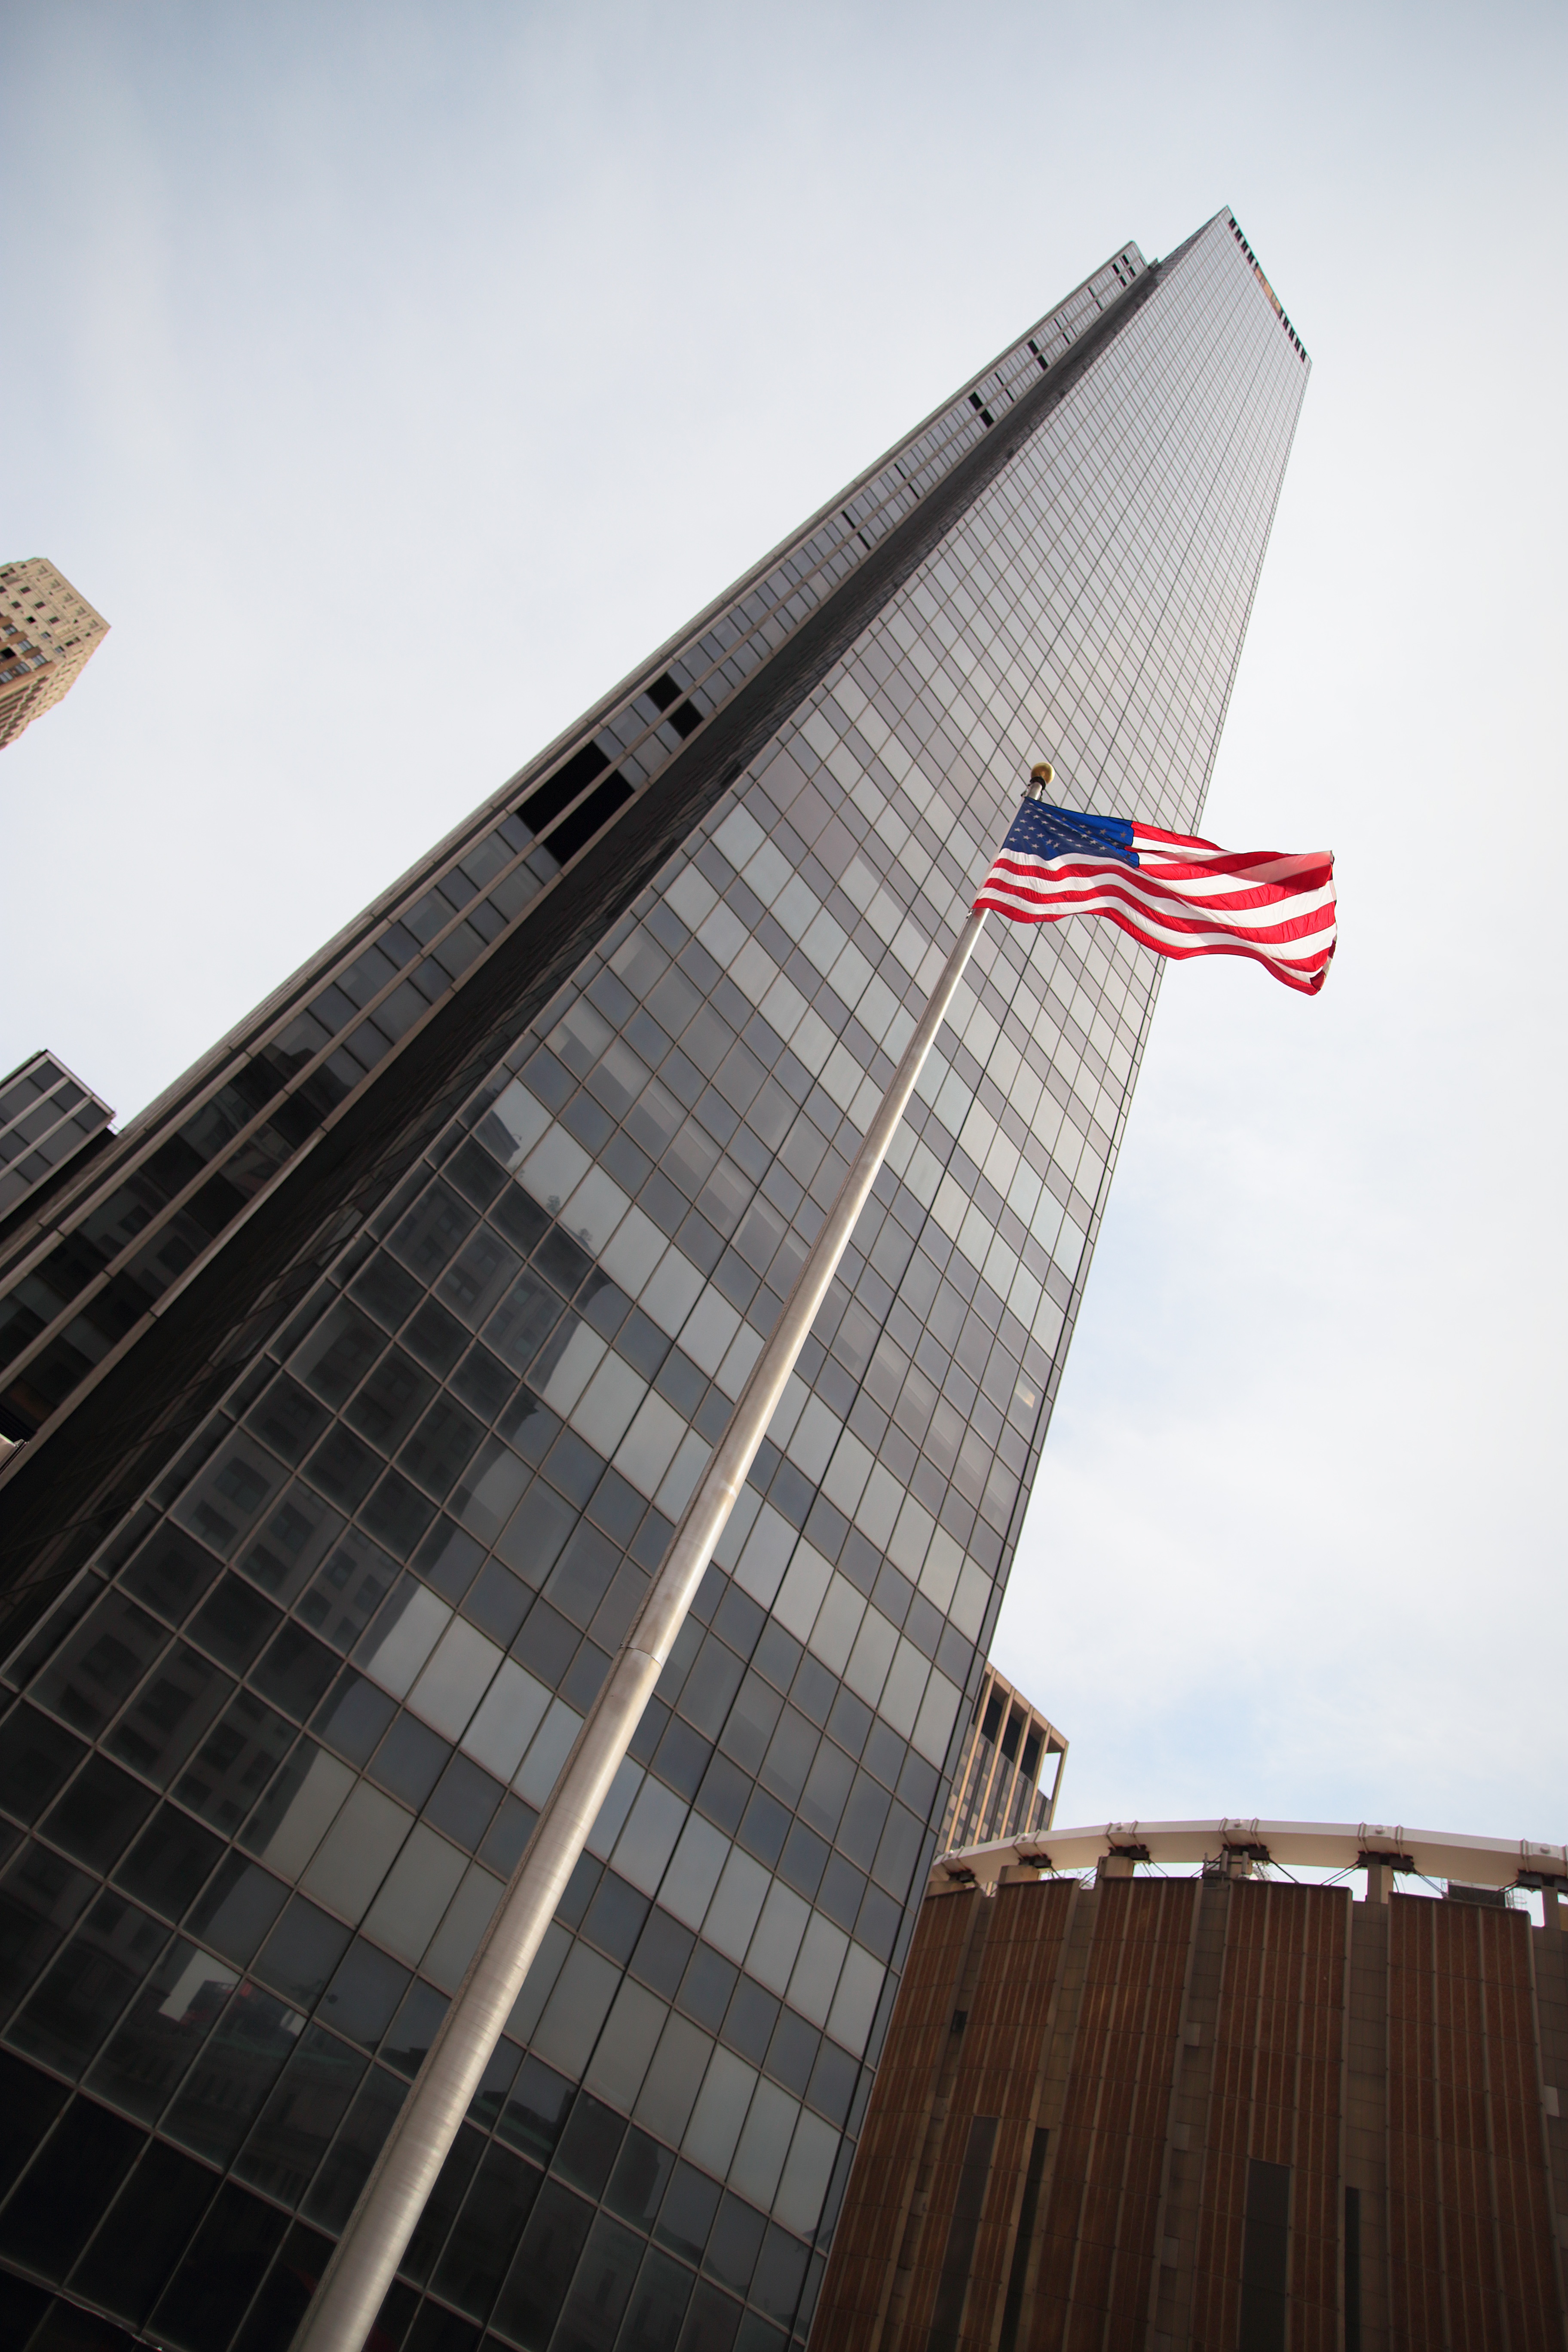
architecture, building, skyscraper, new york, manhattan, new york city, downtown, line, reflection, nyc, flag, usa, america, american flag, facade, business, tower block, united states, american, vertical, shape, patriotic, waving, urban area